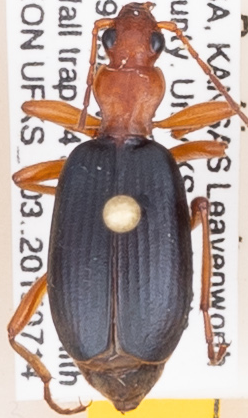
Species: Brachinus alternans
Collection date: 2015-07-14
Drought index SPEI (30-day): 1.13
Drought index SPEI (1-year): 0.54
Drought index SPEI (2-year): -0.39